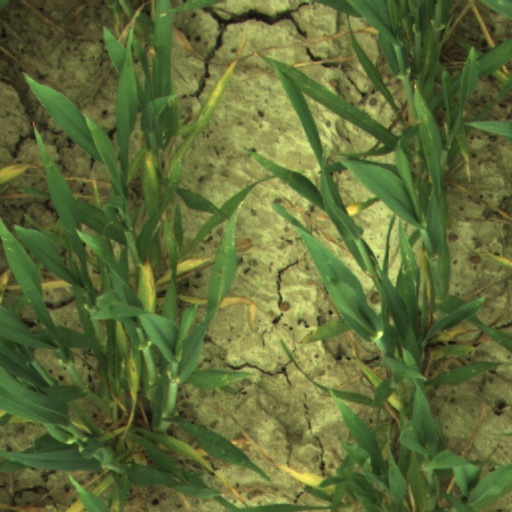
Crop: wheat